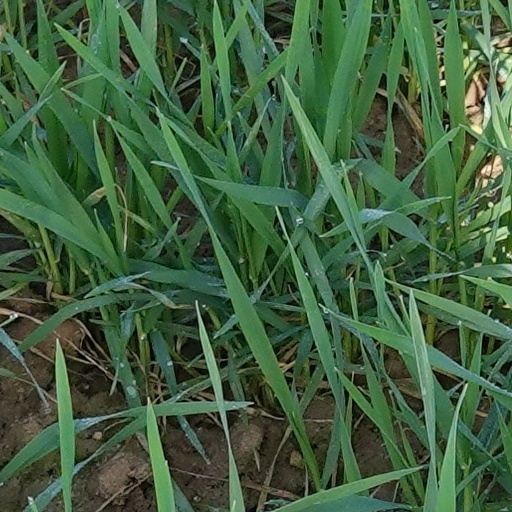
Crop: wheat